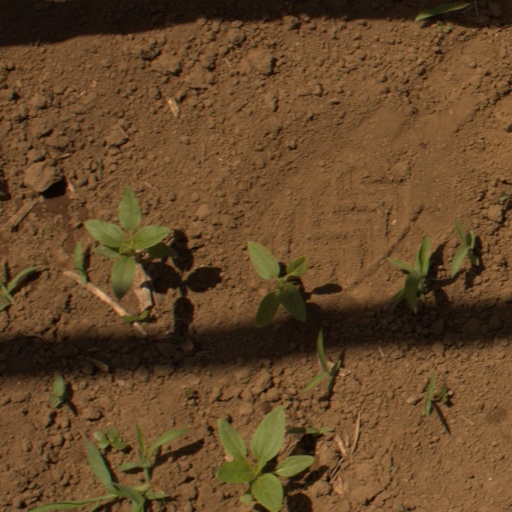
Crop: Jerusalem artichoke